Cosmetics

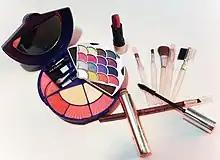
An assortment of cosmetics and tools

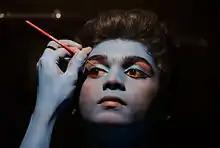
An actor applying bold makeup for a stage performance

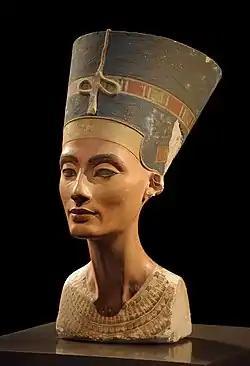
A bust of the Egyptian queen Nefertiti showing the use of eye liner made of kohl

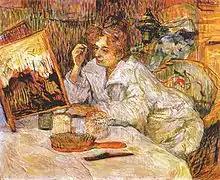
An 1889 Henri de Toulouse-Lautrec painting of a woman applying facial cosmetics

Cosmetics are substances that are intended for application to the body for cleansing, beautifying, promoting attractiveness, or altering appearance. They are mixtures of chemical compounds derived from either natural sources or created synthetically. Cosmetics have various purposes, including personal and skin care. They can also be used to conceal blemishes and enhance natural features (such as the eyebrows and eyelashes). Makeup can also add colour to a person's face, enhance a person's features or change the appearance of the face entirely to resemble a different person, creature, or object.